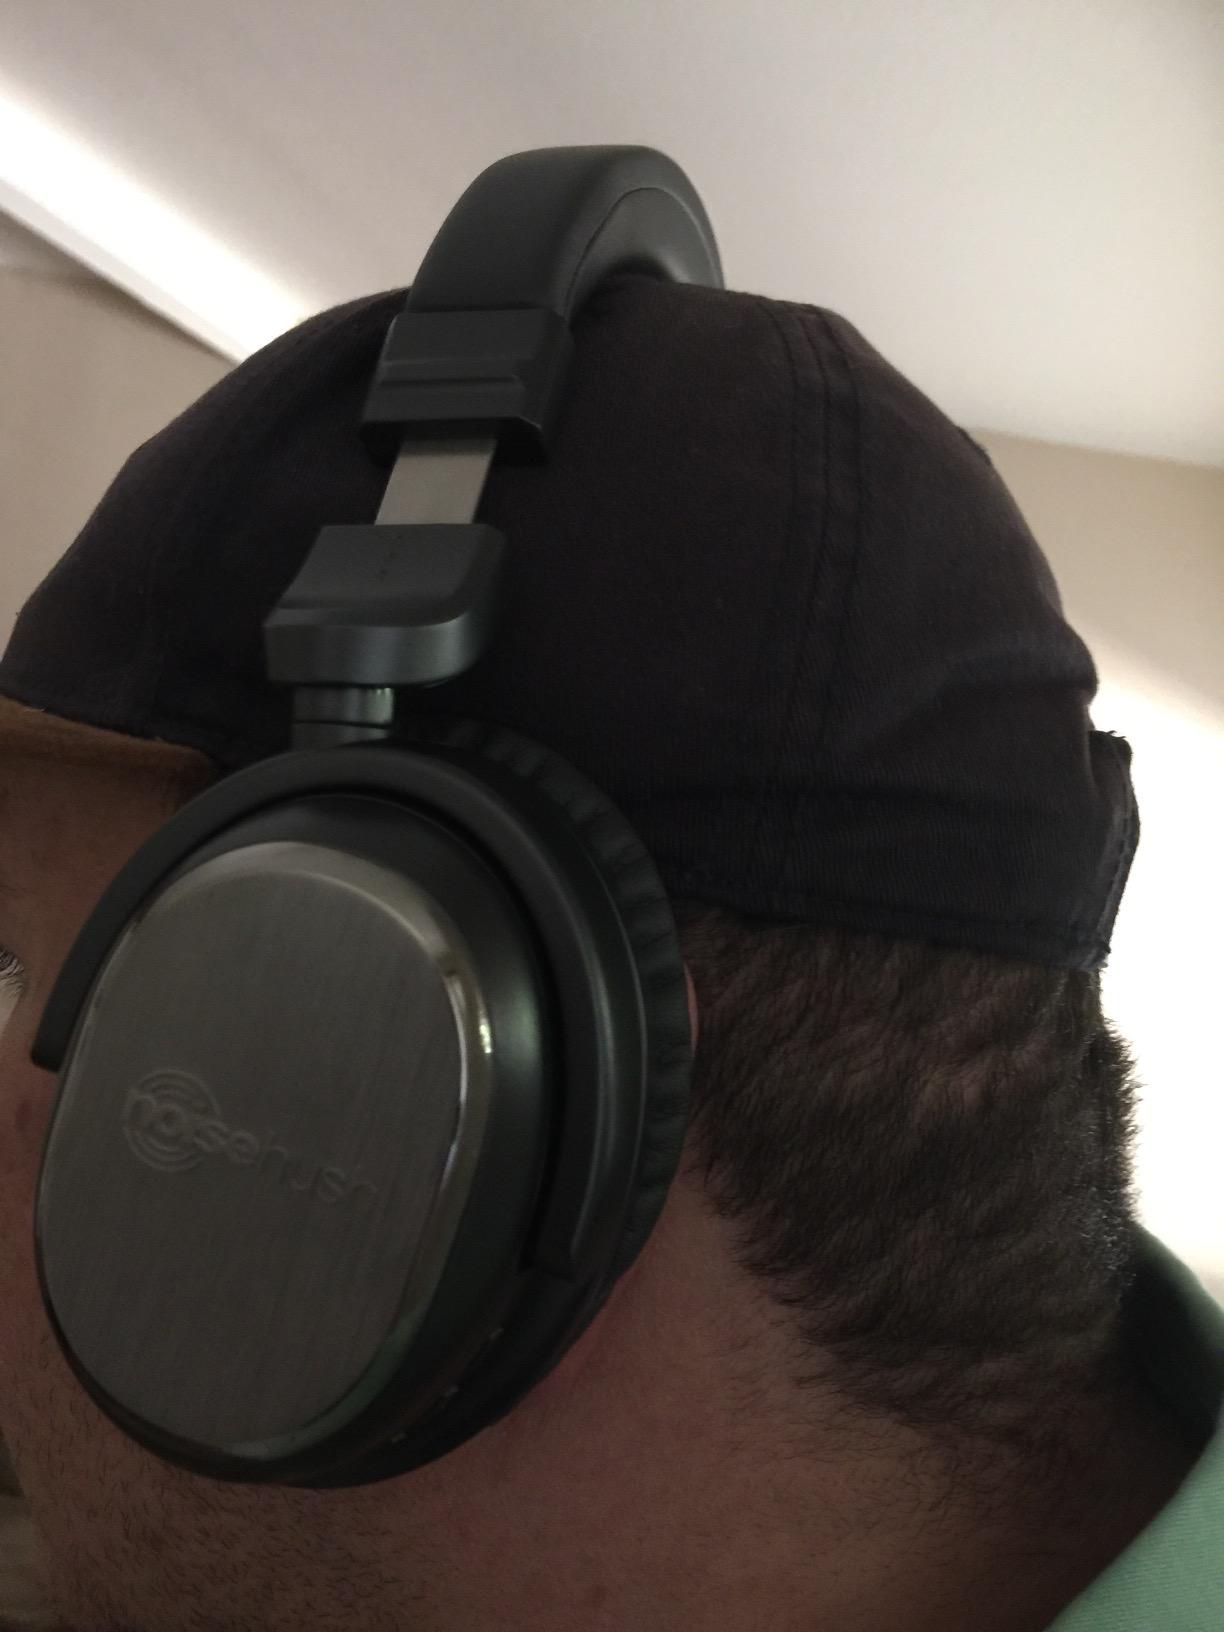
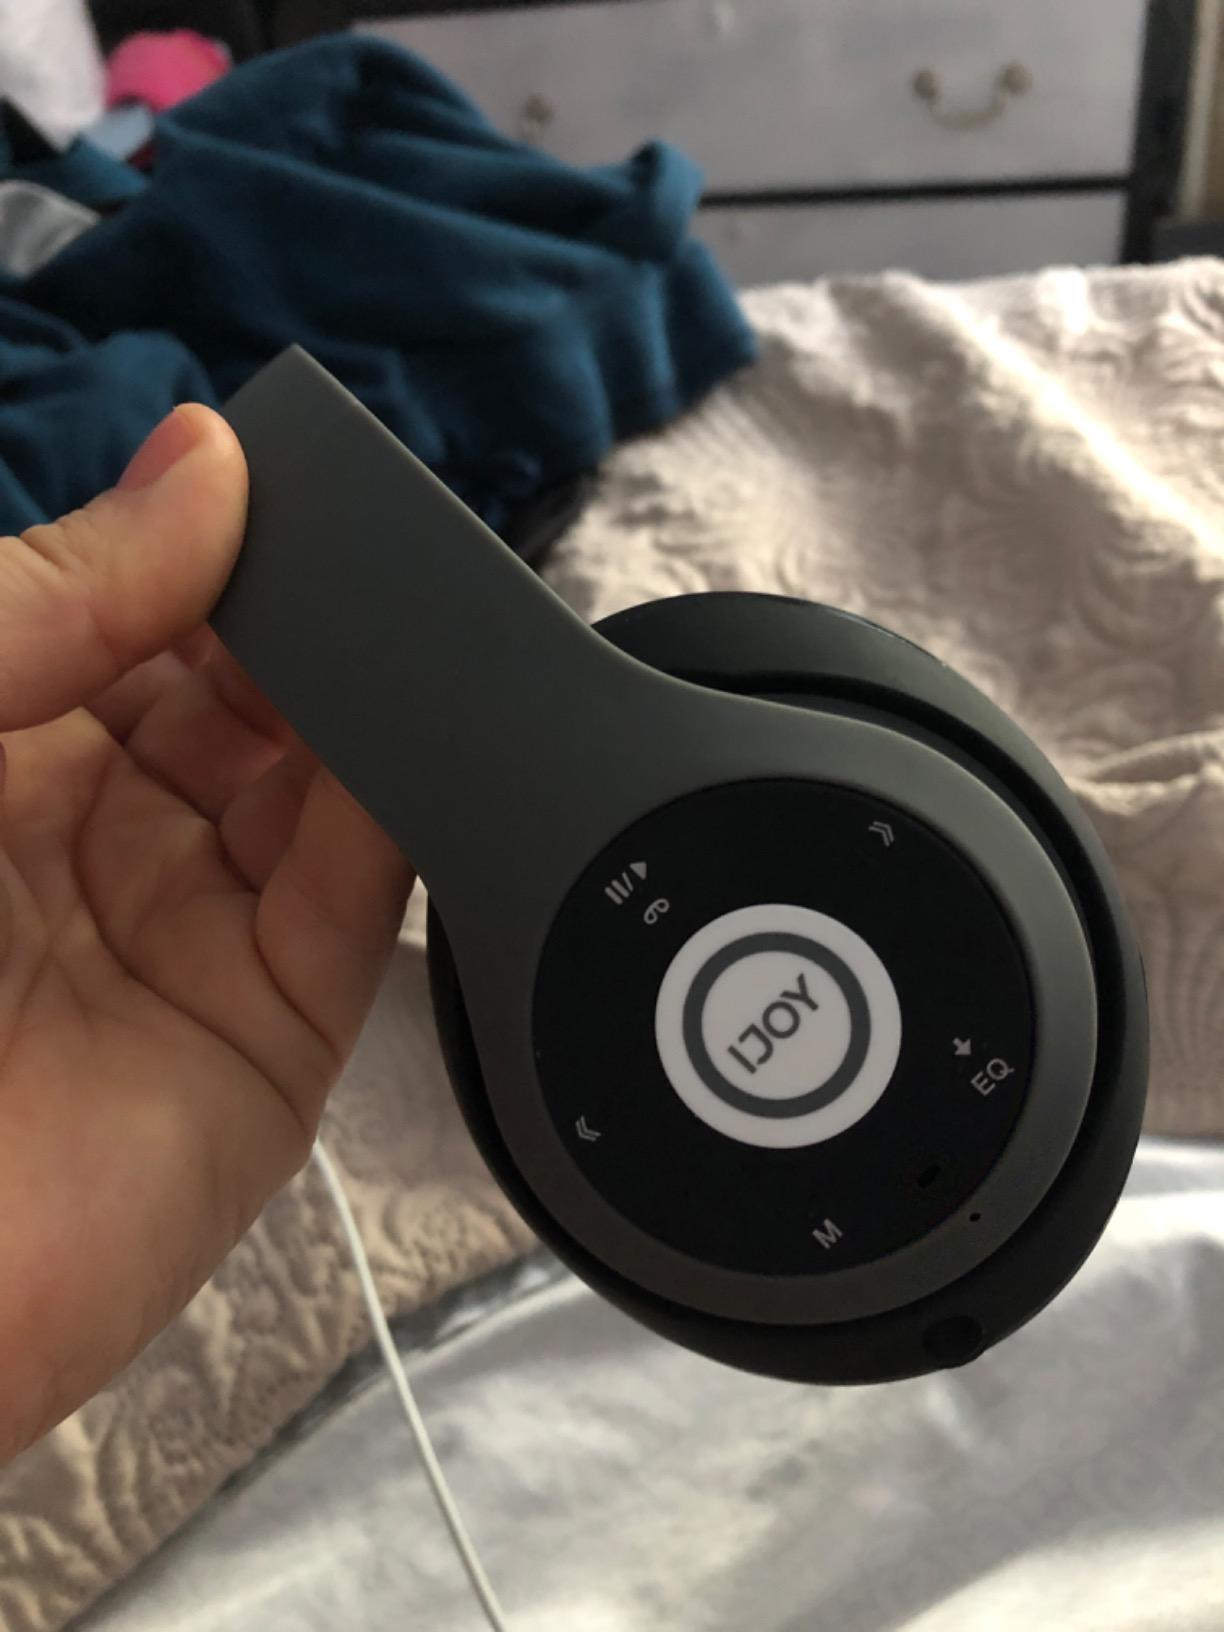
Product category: headphones
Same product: no